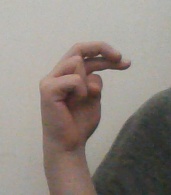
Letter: zay